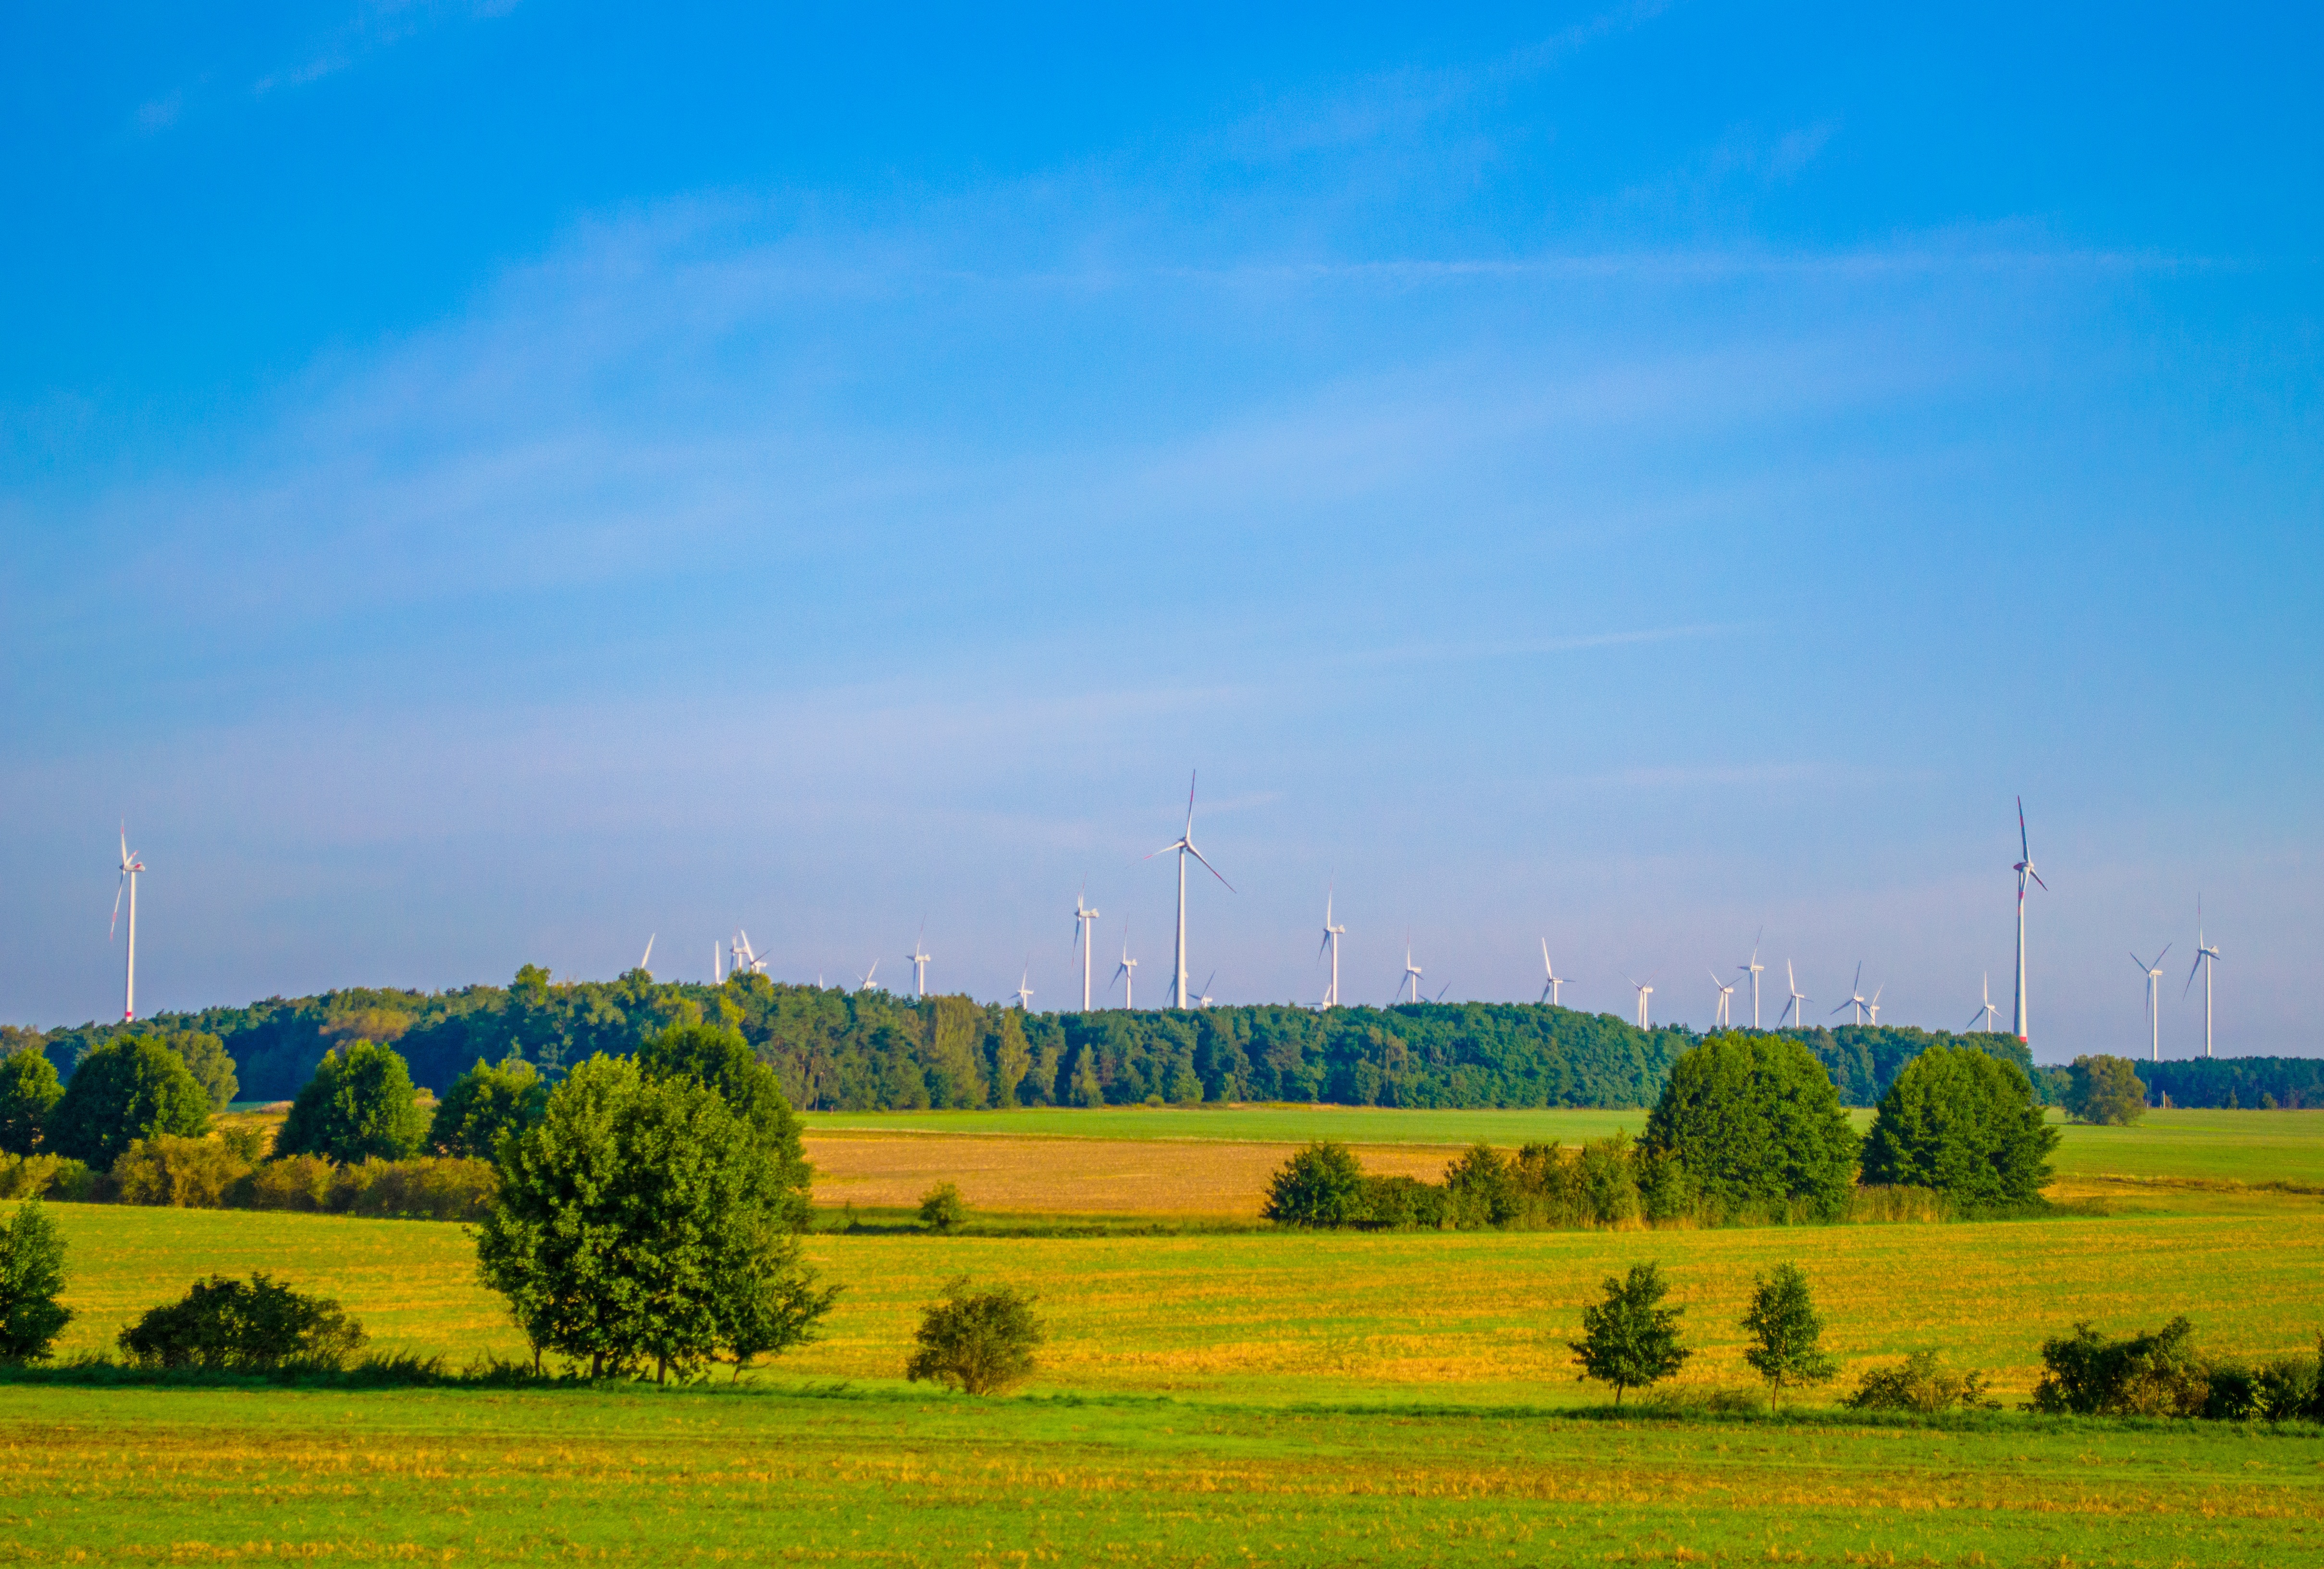
landscape, tree, nature, forest, grass, horizon, sky, field, farm, meadow, prairie, hill, windmill, wind, summer, crop, wind turbine, agriculture, plain, rapeseed, energy, polder, grassland, wind farm, canola, ne, brassica, rural area, wind turbines, wild wood, puteshestkvie, paddy field